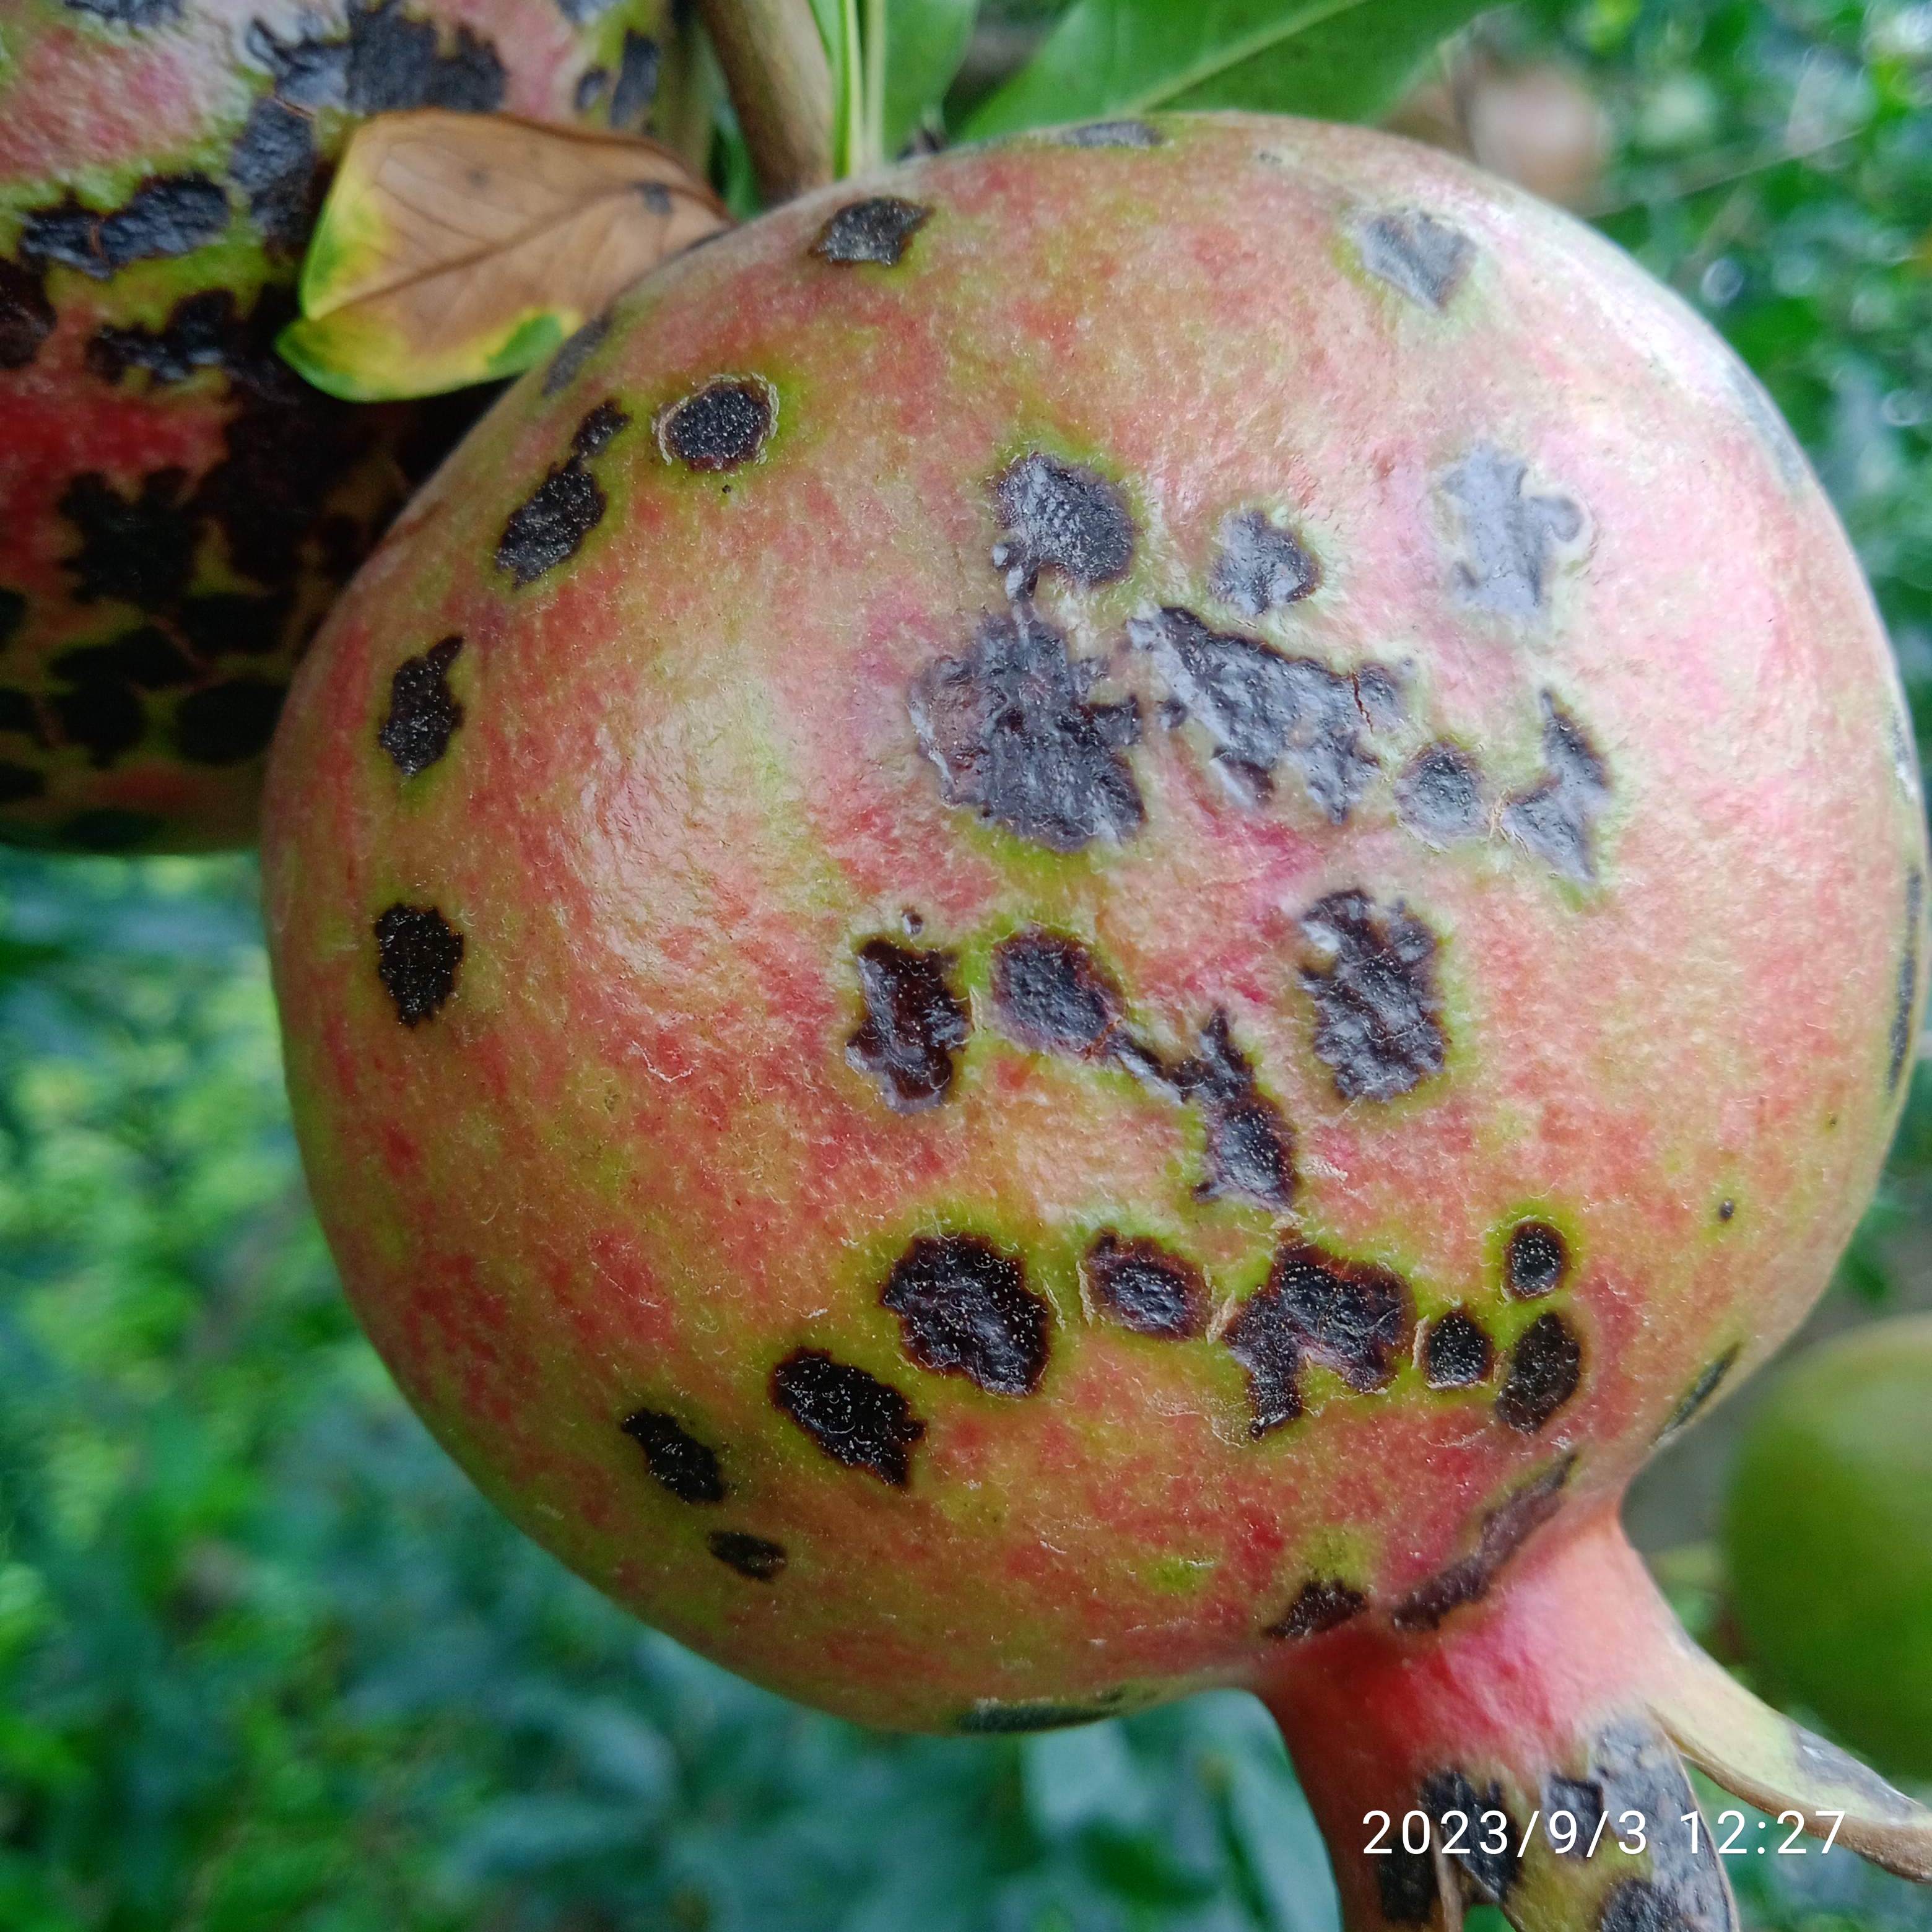
Label: Anthracnose